James Robinson (soldier, born 1753)

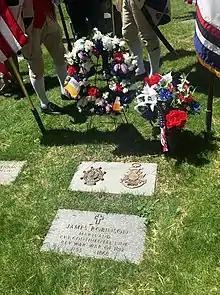
Rev. James Robinson's grave after the marking and dedication ceremony.

On June 22, 2019, a joint grave marking ceremony was held at Elmwood Cemetery by the Michigan societies of the Sons of the American Revolution and General Society of the War of 1812. Military honors with assistance from the American Legion were conducted 151 years after his death. Many dignitaries spoke including U.S. Representative Rashida Tlaib and Maj. Gen. Leonard Isabelle of the Michigan Air National Guard and Sen. Gary Peters provided a letter that was read. Tlaib had read Robinson's achievements into the U.S. Congressional Record and presented a certificate which was sent to the National Mall Liberty Fund D.C. The National Mall Liberty Fund D.C. is working to build the National Liberty Memorial, which will memorialize the African American contribution to Independence.